Guia Fortress

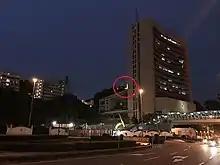

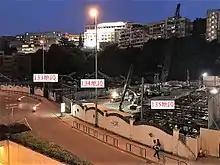
Constructions on the foothill of Guia Hill in 2017.

In 2007, local residents of Macao wrote a letter to UNESCO complaining about construction projects around the World Heritage Site Guia Lighthouse (focal height ), including the headquarter of the Liaison Office of the Central People's Government in the Macao Special Administrative Region. UNESCO then issued a warning to the Macau government, which led former Chief Executive Edmund Ho to sign a notice regulating height restrictions on buildings around the site.